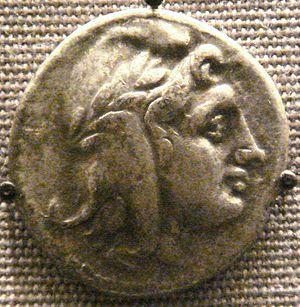
Amastris est la fille d'Oxyartès, frère du roi achéménide Darius III.